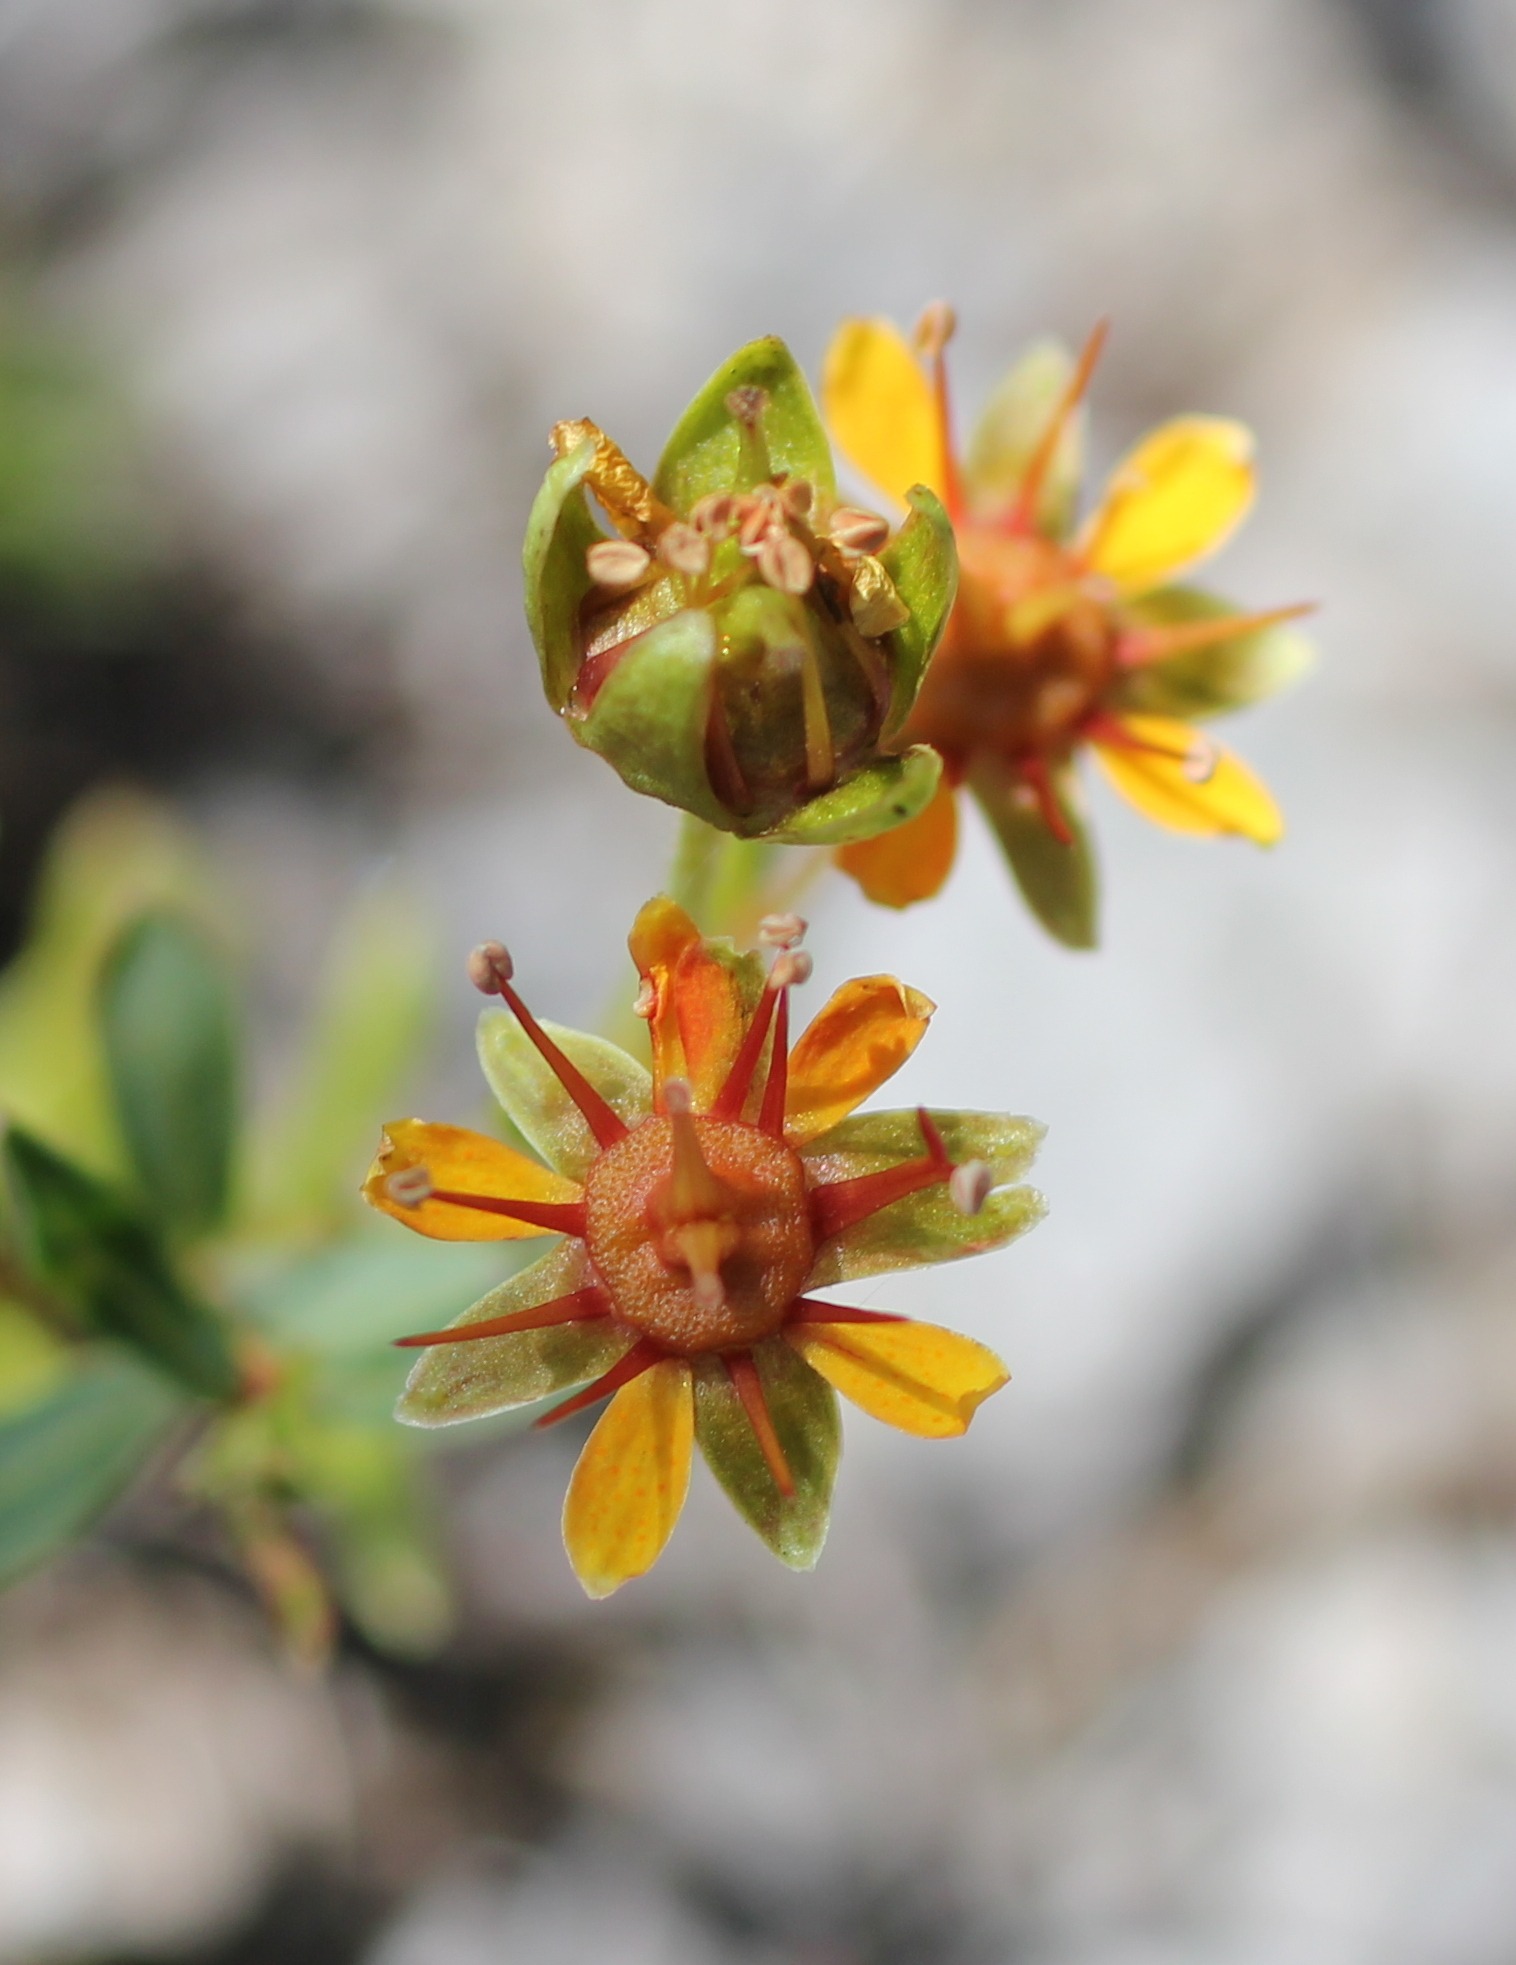
nature, blossom, plant, leaf, flower, petal, bloom, orange, produce, autumn, botany, yellow, flora, wild flower, wildflower, close up, shrub, bud, macro photography, flowering plant, land plant, sedum cotyledon